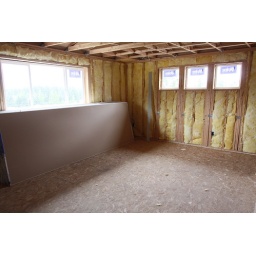
master bedroom Our new house in Bothell, WA. 2010, our first year after moving in.